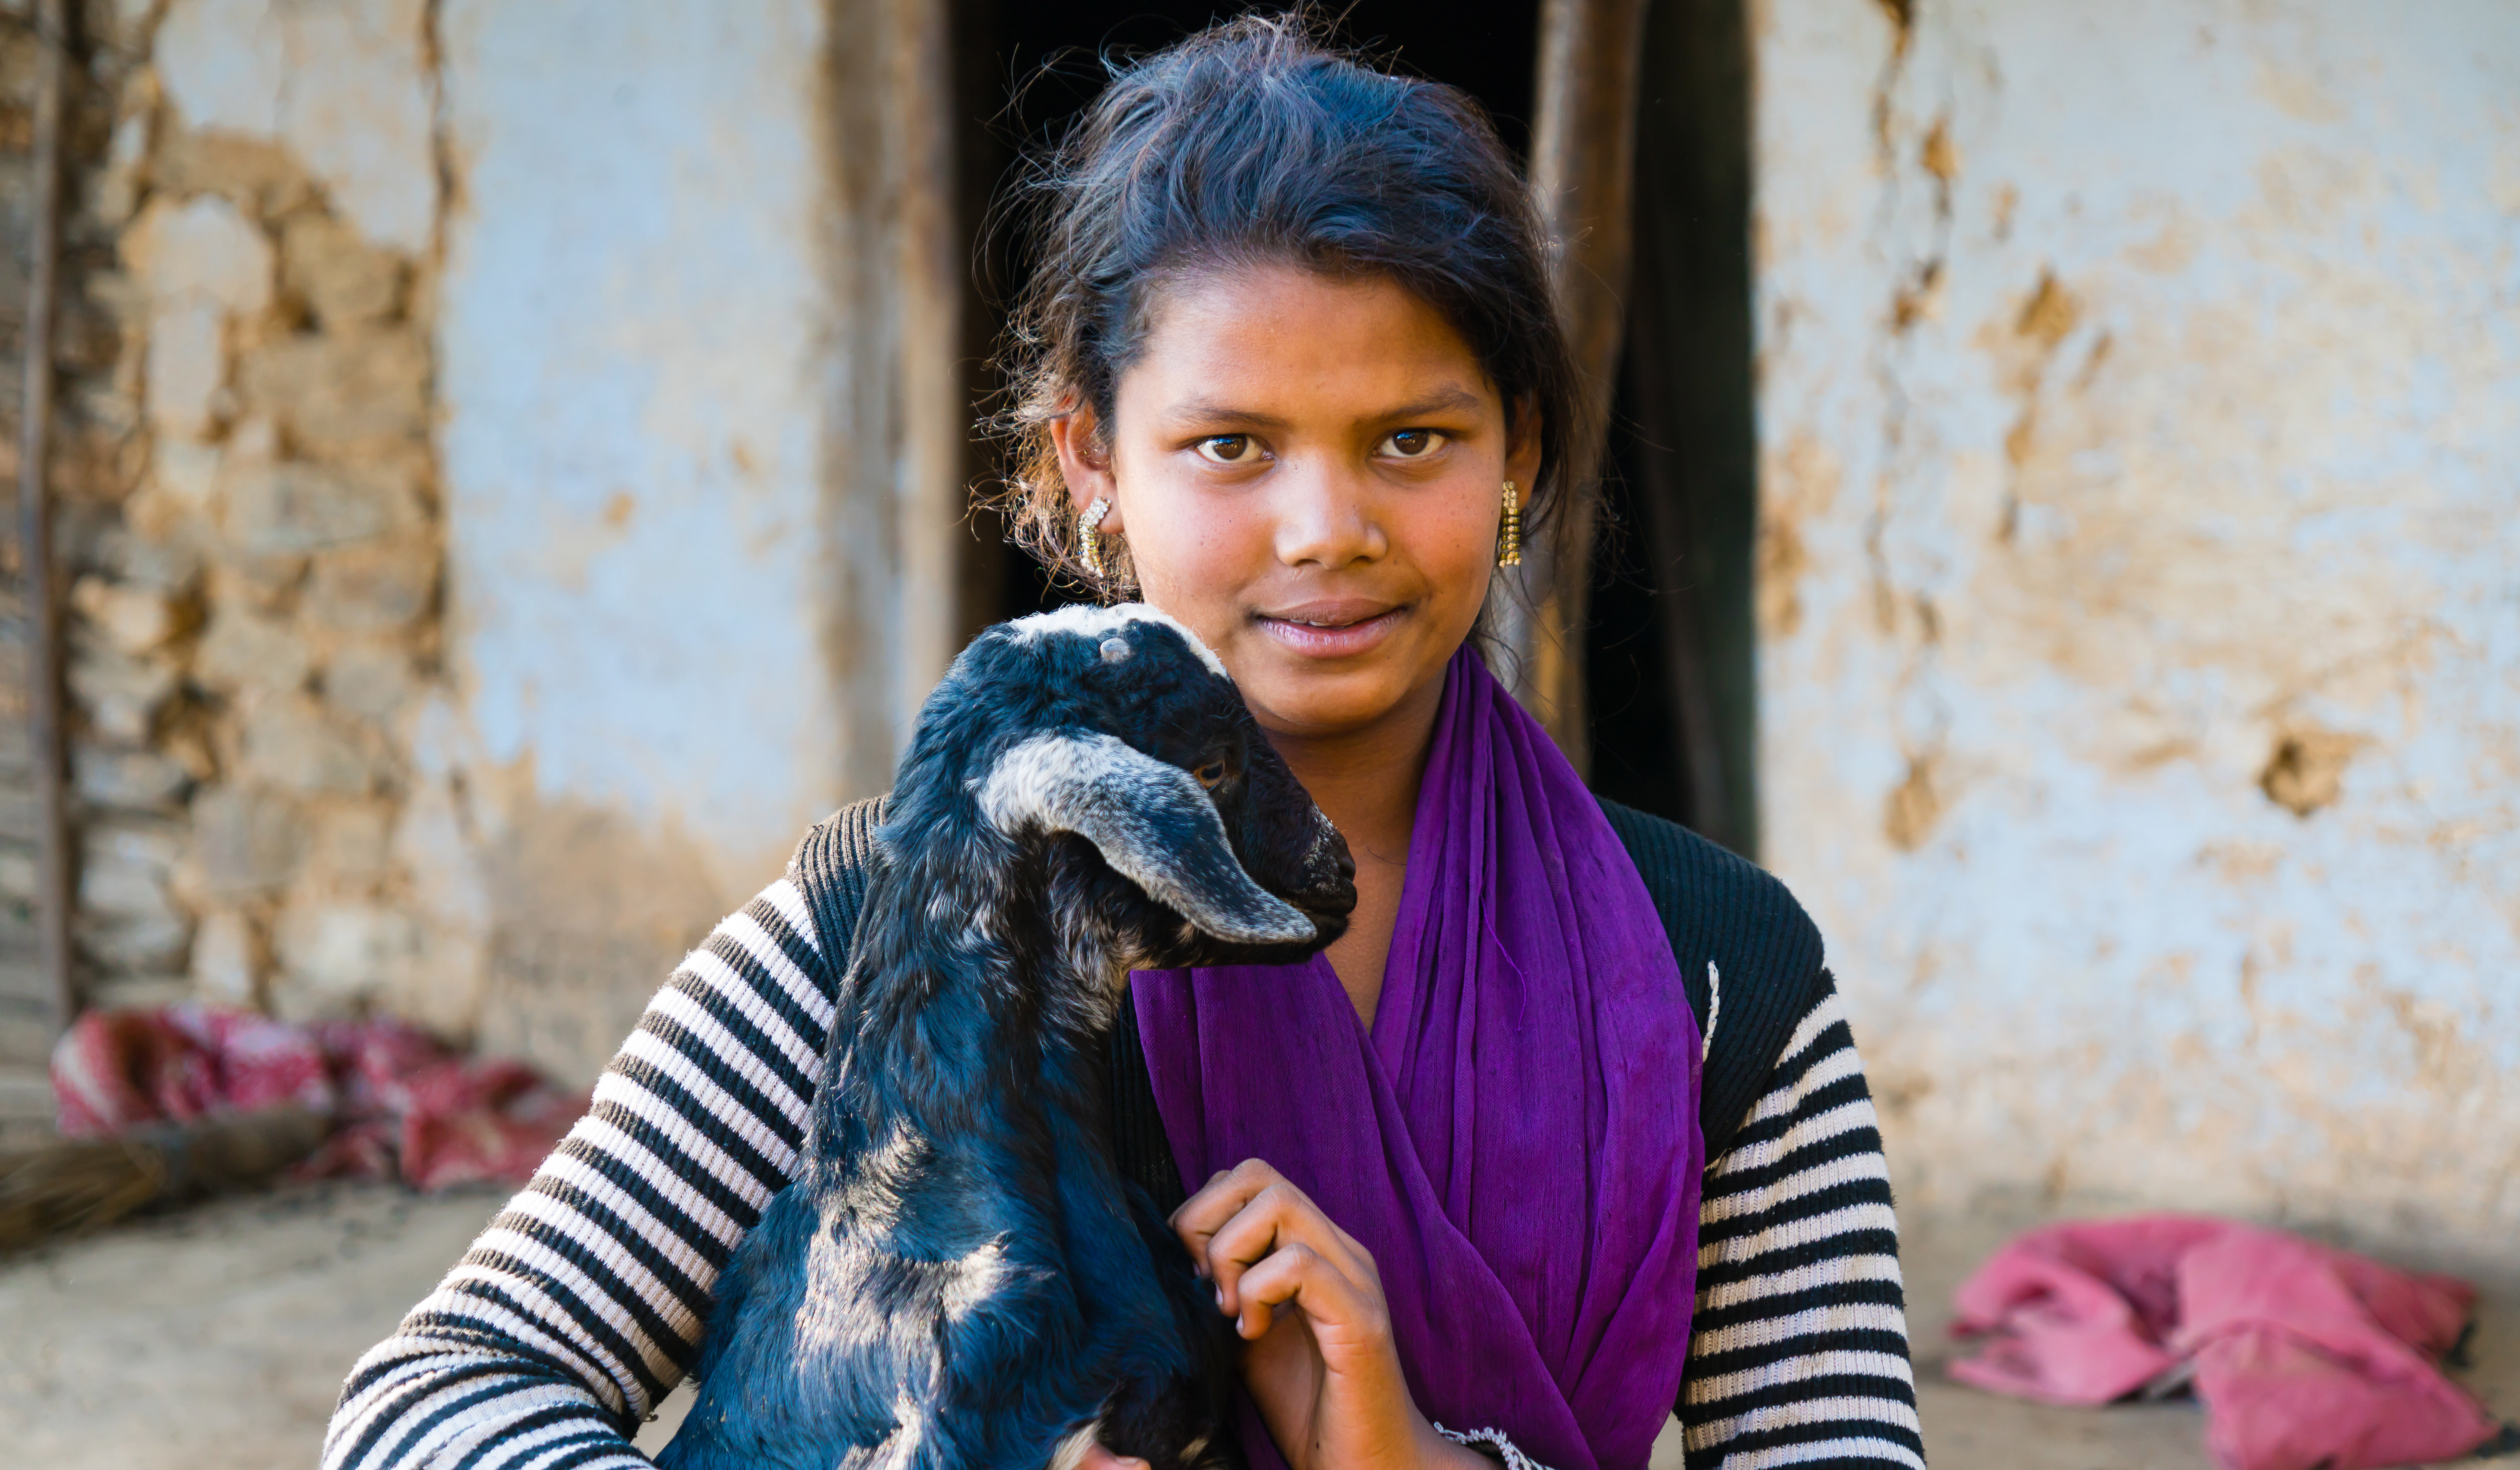
boy, people, smile, human, adaptation, child, vacation